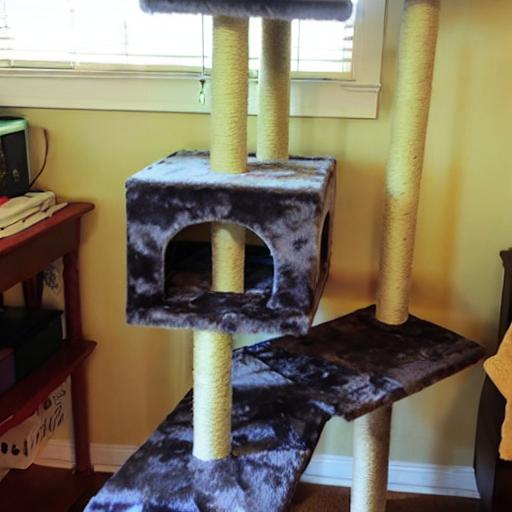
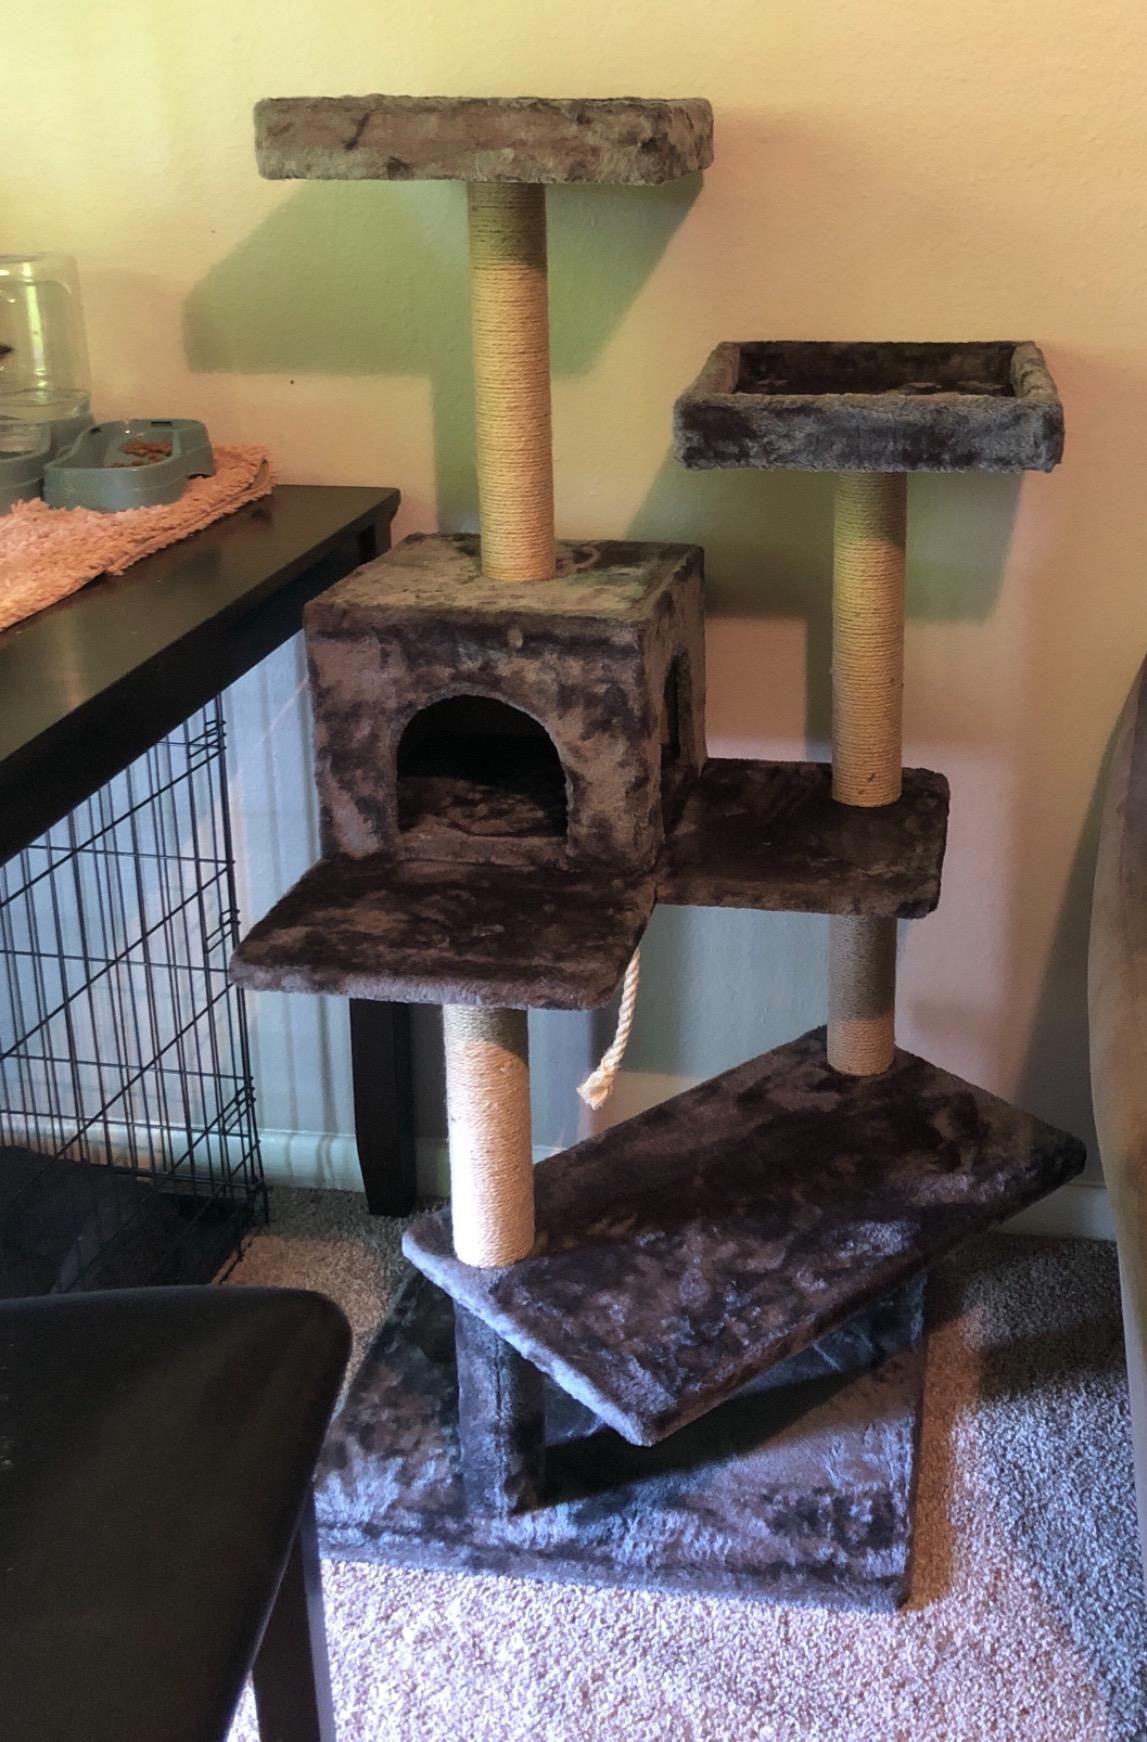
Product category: items_cat tree
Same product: no